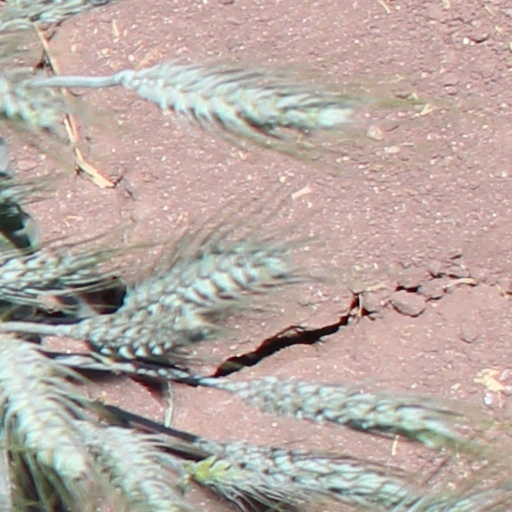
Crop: wheat